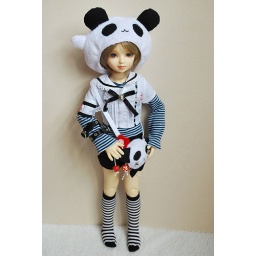
Ruth is in panda outfit from Dollheart. That panda hat and panda bag are awesome!! XDD